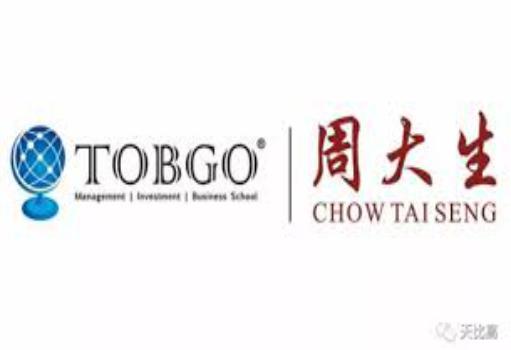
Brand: CHOW TAI SENG-1
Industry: Others